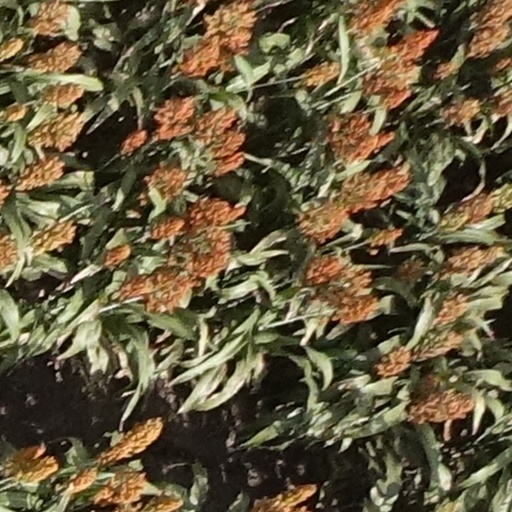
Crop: sorghum